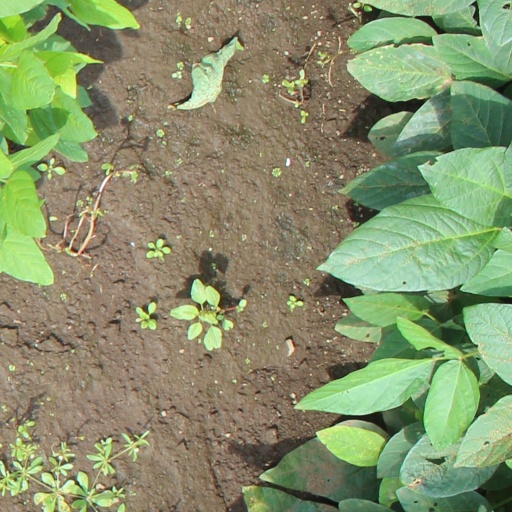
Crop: soybean